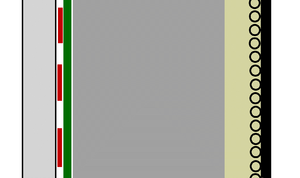
On désigne par zone de dégagement la surface libre qui longe la piste d'un circuit automobile, principalement à l'extérieur des courbes et des virages, permettant l'arrêt passif ou actif d'un véhicule. Ces zones, généralement bitumées ou remplies de graviers, permettent aux pilotes de gérer au mieux une sortie de piste, protègent les commissaires de course et les spectateurs, et peuvent éviter de graves dommages aux machines de course.